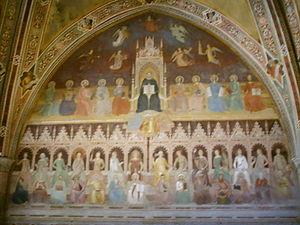
La Chapelle des Espagnols est le nom donné à une chapelle décorée à fresque par Andrea da Firenze, dans l'ancienne salle capitulaire du Chiostro Verde de la basilique Santa Maria Novella de Florence.
L'église Santa Maria Novella, la première basilique de Florence, est située sur la Piazza Santa Maria Novella.
Le Musée de Santa Maria Novella est situé dans l'ensemble conventuel de Santa Maria Novella. Il comporte les trois cloîtres monumentaux et des salles annexes devenues espace muséal.